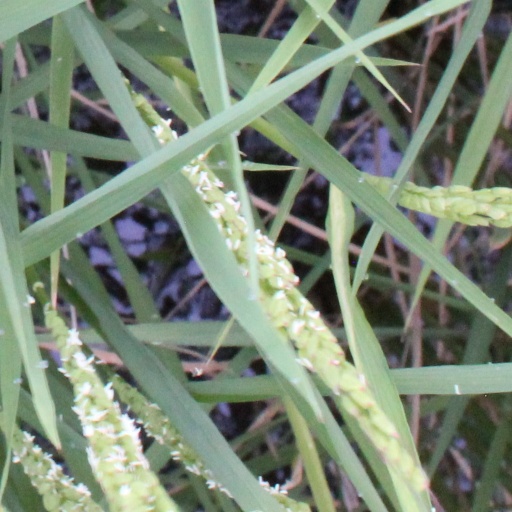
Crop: rice